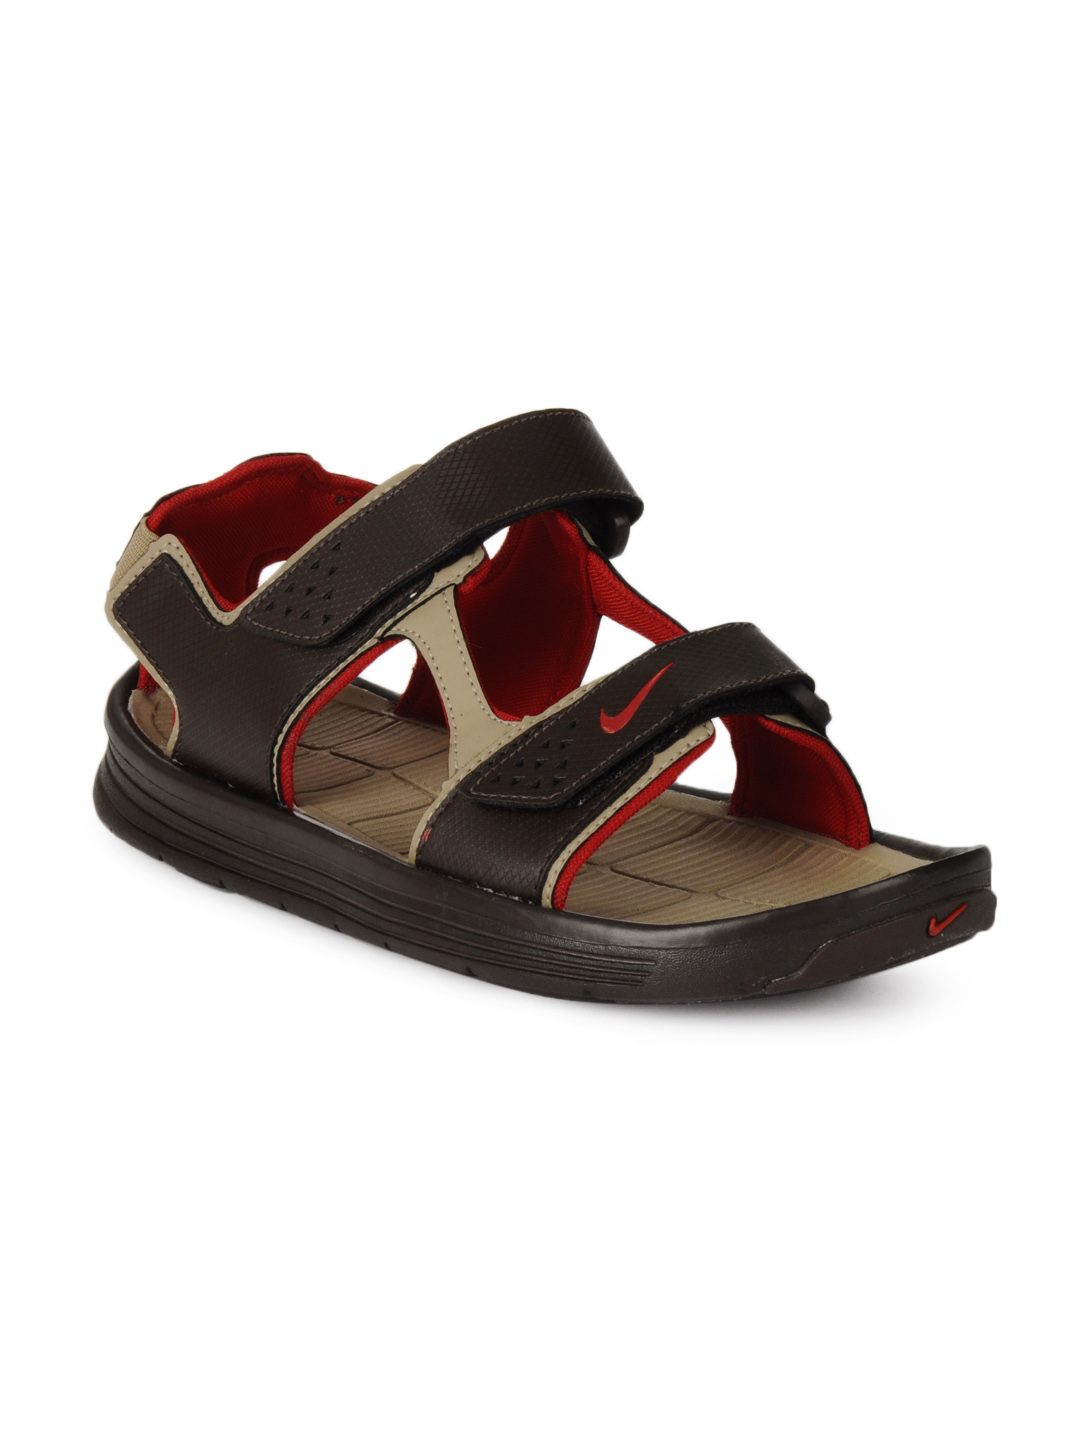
Nike Men Brown Sandals
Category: Footwear / Sandal / Sandals
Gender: Men
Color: Brown
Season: Fall 2012
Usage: Casual